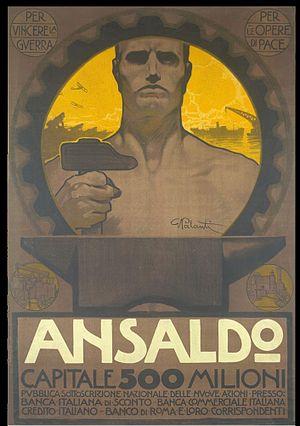
Giuseppe Palanti est un peintre, un illustrateur, un costumier, un metteur en scène et un professeur italien.